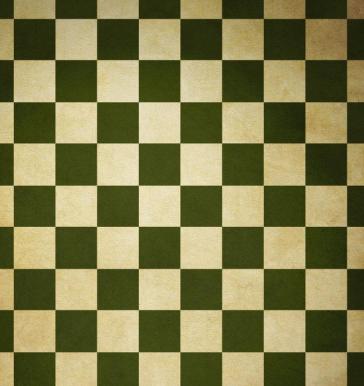
Texture: chequered